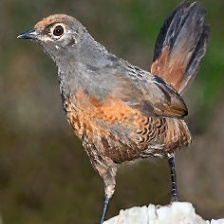
Species: BLACK THROATED HUET
Scientific name: PTEROPTOCHOS TARNII